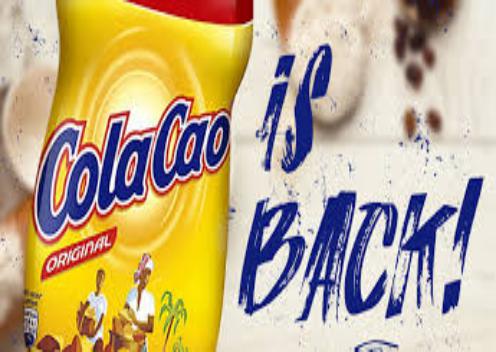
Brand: Cola Cao
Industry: Food